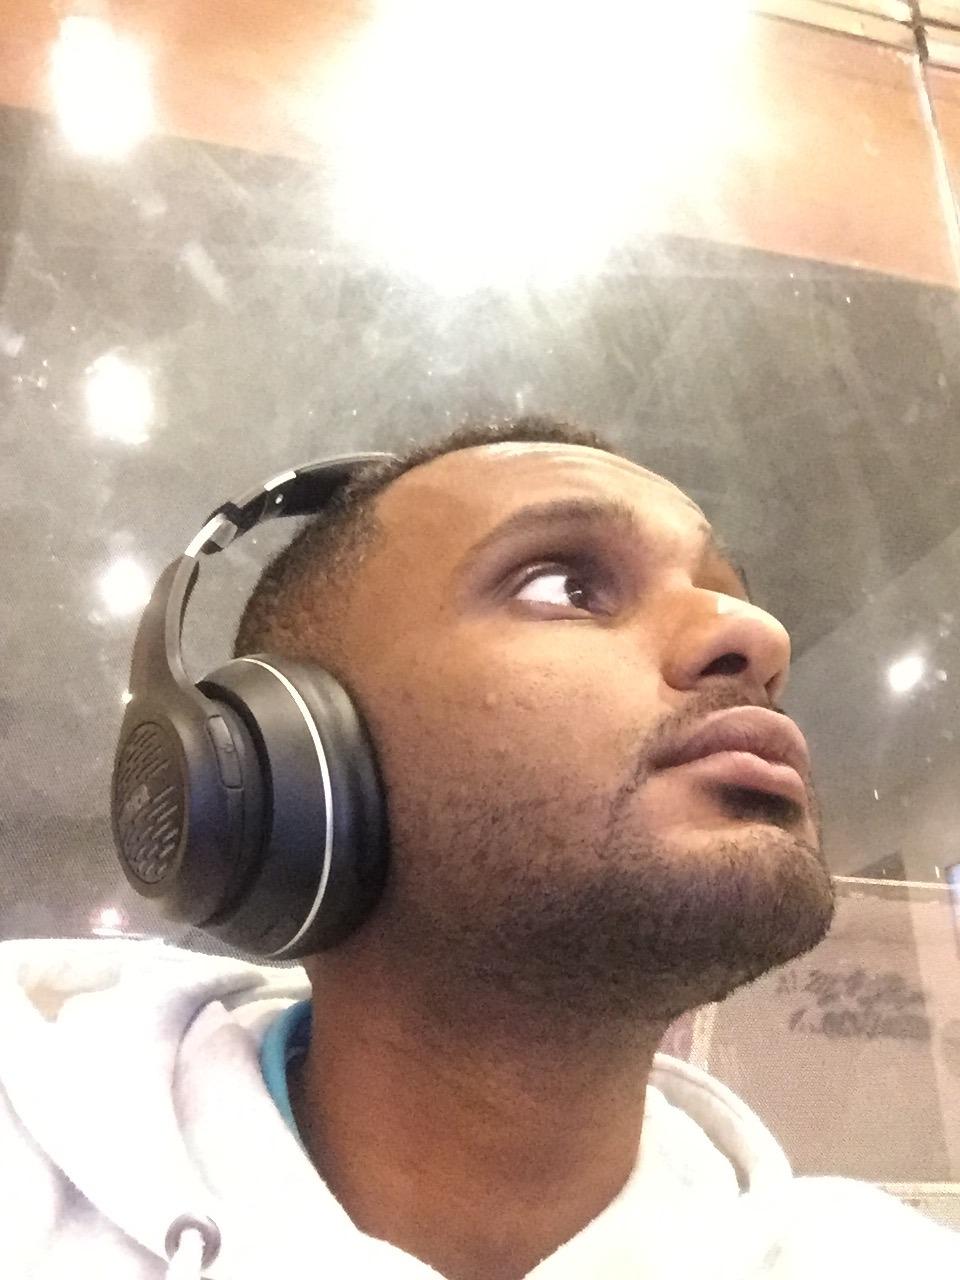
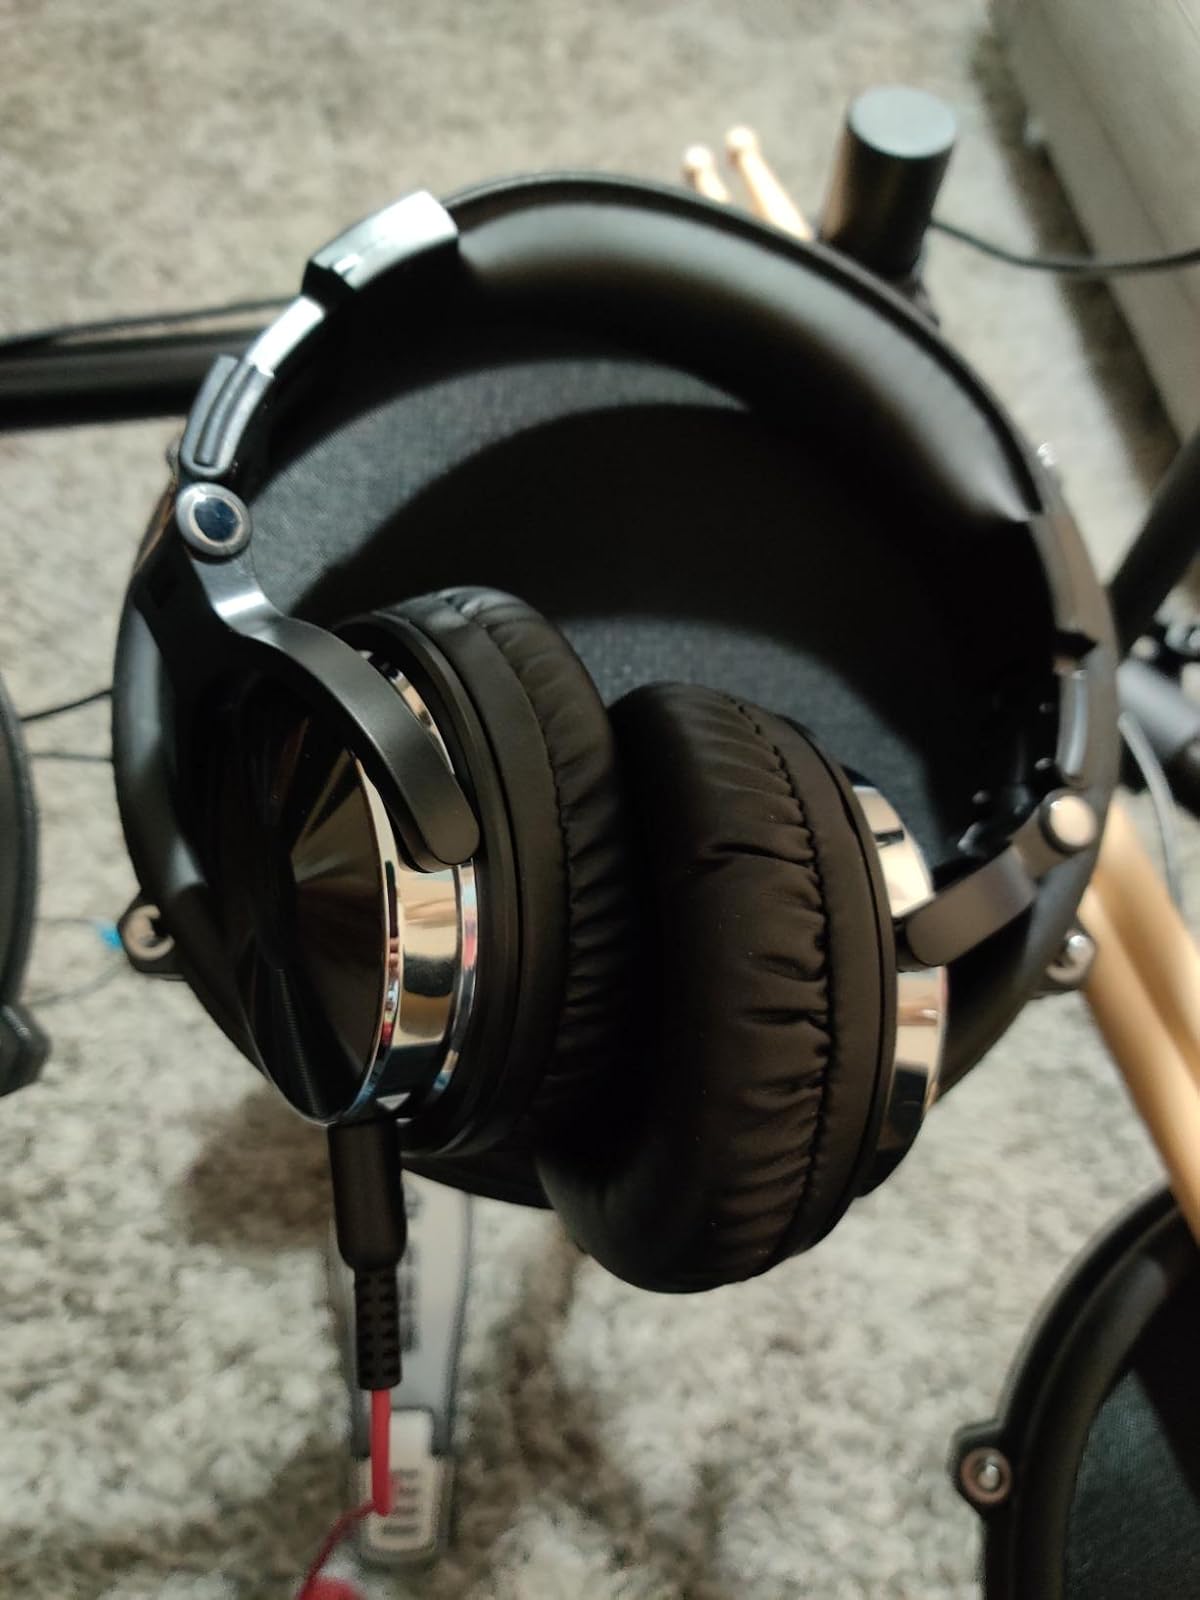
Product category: headphones
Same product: no